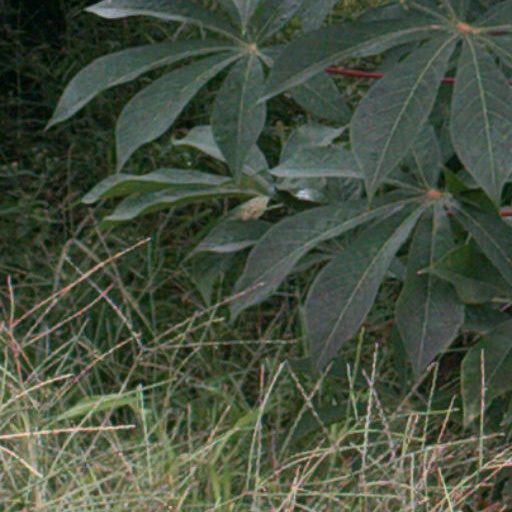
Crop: cassava